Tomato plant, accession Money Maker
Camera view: tilt-top (135 deg); turntable rotation: 270 degrees
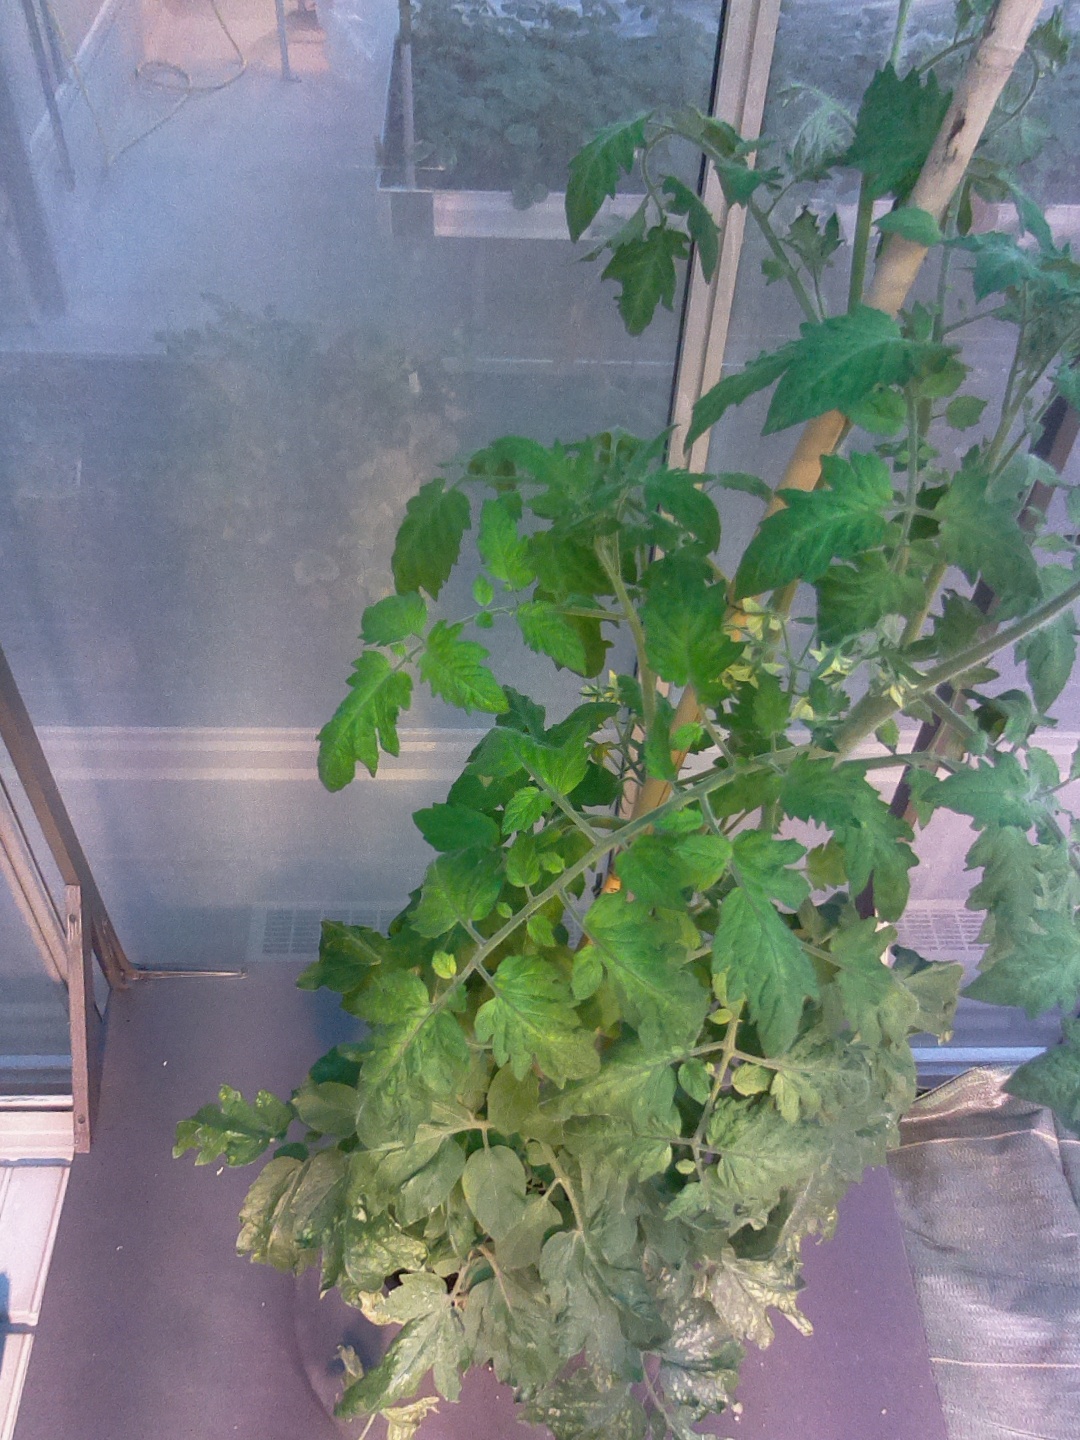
BBCH growth stage 70: Fruits at the main stem or branches visibles